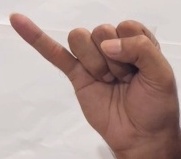
ASL sign: J